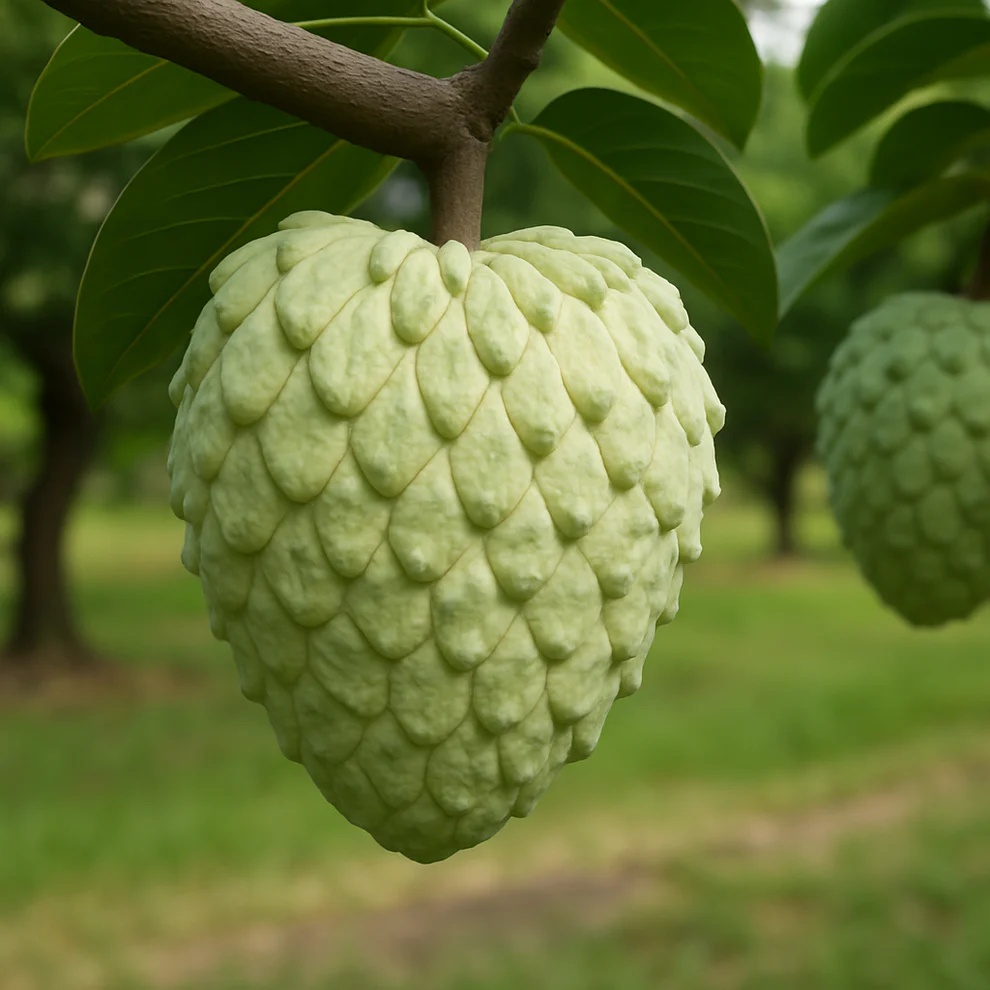
Gefner Atemoya
Brand: Zill High Performance Nursery
Category: Food, Beverages & Tobacco > Food Items > Fruits & Vegetables > Fresh & Frozen Fruits > Atemoyas